School of Artillery (South Africa)

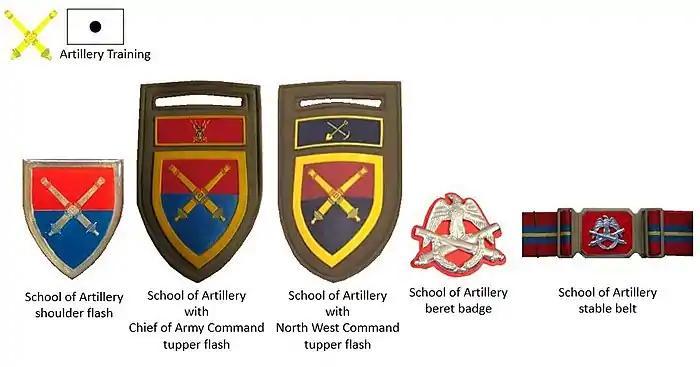
SADF era School of Artillery Insignia

The prestigious Master Gunner award has been conferred on a large number of people serving at the School. This list includes at least two Commanding Officers, nine Officer Instructors (OI), four in the post of , one Troop Commander, three second-in-commands (2IC) and four Battery Commanders.